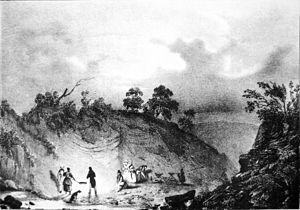
La fontaine ardente (Isère)ATTENTION
Le Gua est une commune française située dans le département de l'Isère en région Auvergne-Rhône-Alpes.
Une « fontaine ardente » est une source naturelle de gaz inflammable et dont la flamme est autoentretenue ou peut être facilement rallumée.